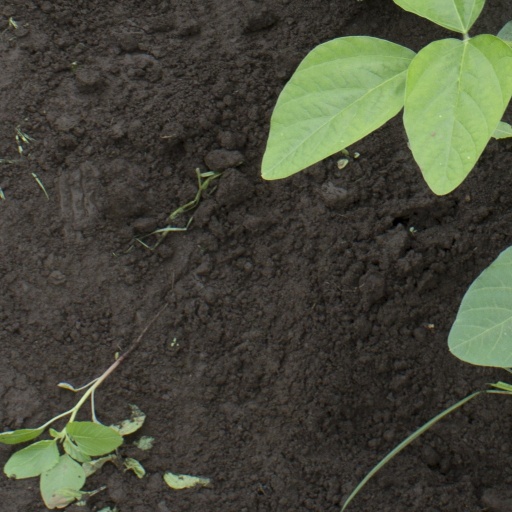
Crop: soybean